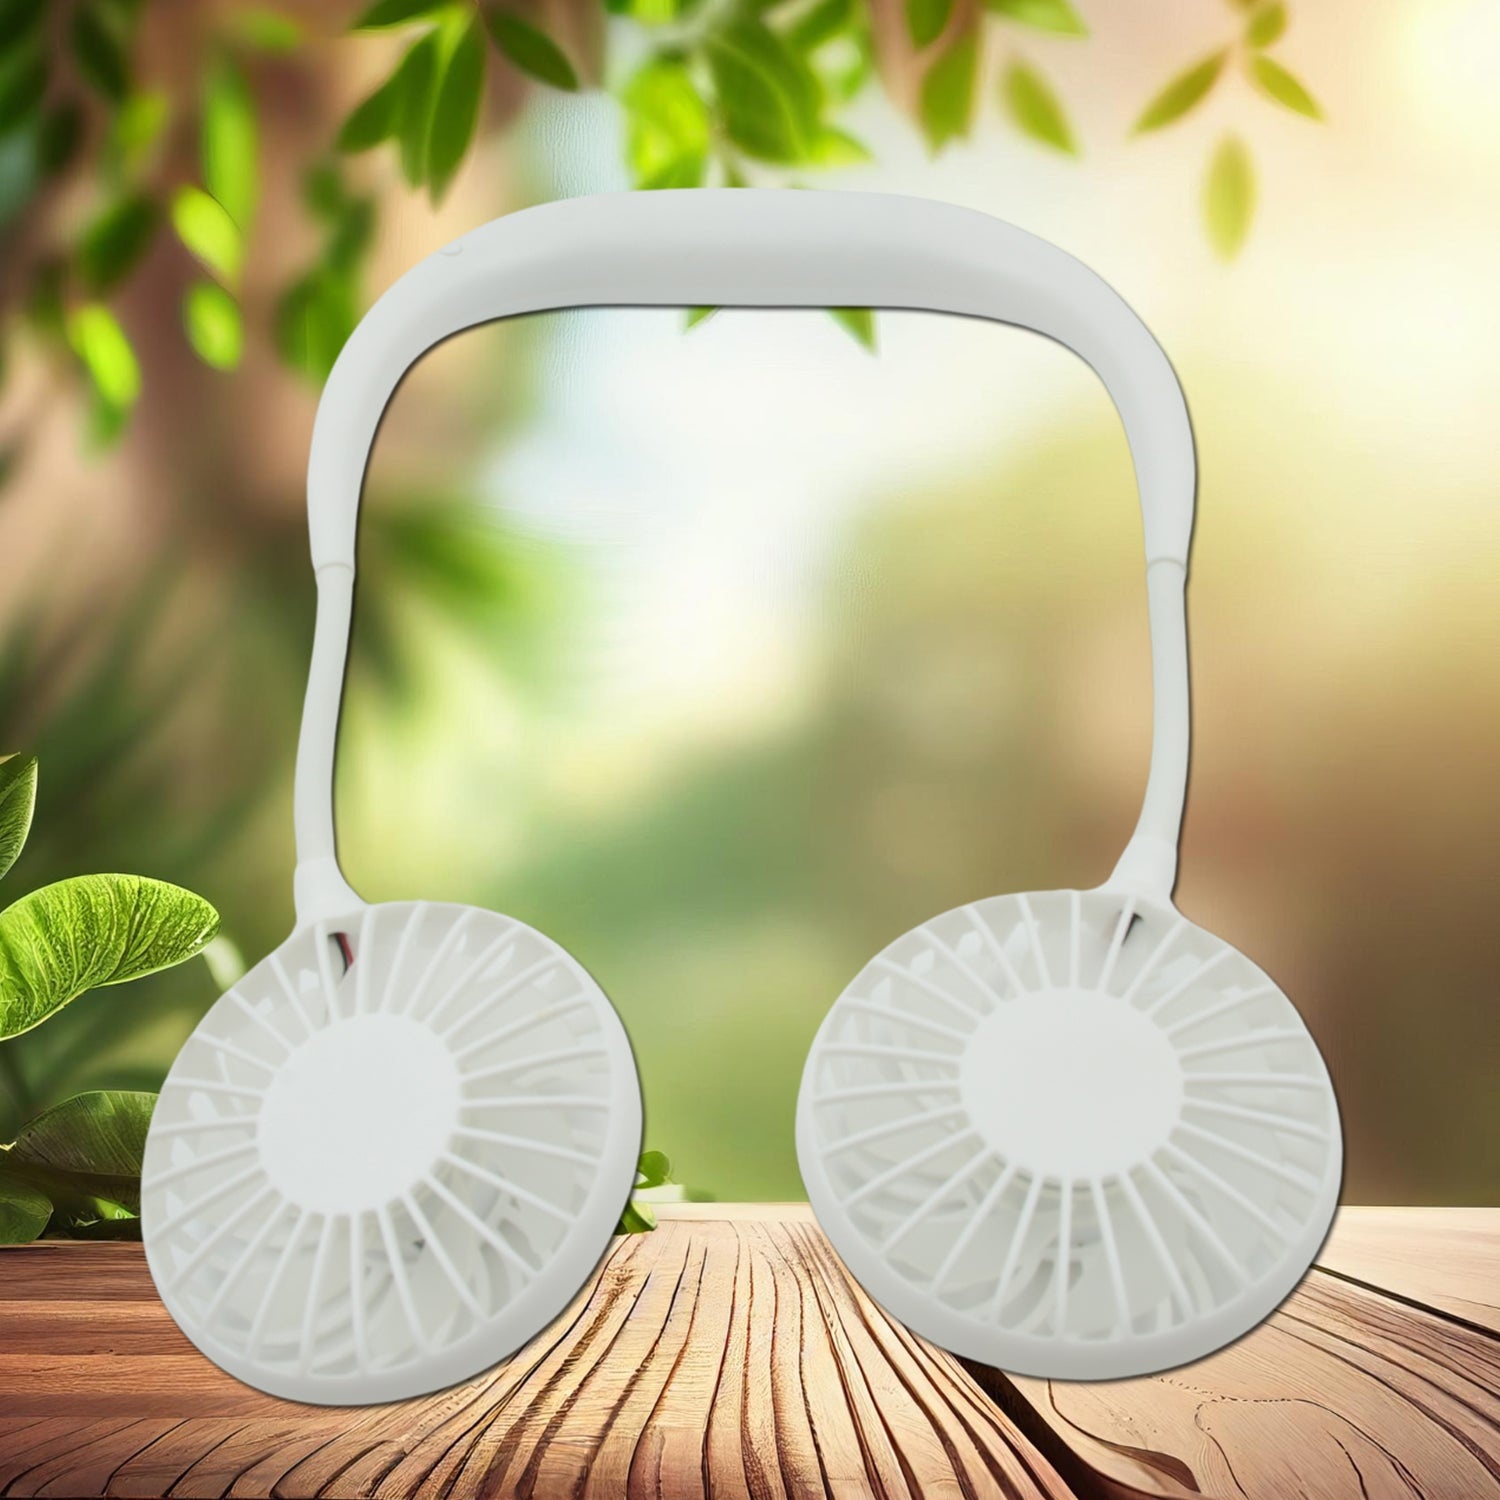
USB Rechargeable Wearable Neckband Fan
0896 Portable Fan USB Rechargeable Mini Hand Free Personal Fan Adjustable Speed Wearable Neckband Fan for Camping Traveling Office Room Outdoor (1 Pc) Description:- HAND FREE NECK FAN This portable neck fan is designed to free your hands anywhere. When going out in hot weather, let it hanging around your neck, it will bring you cool and the fashion style let you look so cool. Hand free design make it so suitable for camping traveling or hanging in kids stroller, that make you have hands to take more other things. Hands-Free - Neckband fan is designed to be worn around the neck and take it everywhere, no need to hold regular portable Mini USB fan. Cool All Summer! Neck hanging fan is perfect for personal cooling on-the-go, camping, trips, office, church, home, makeup, watching sports etc. 360Â° Rotating - Two fans can 360Â° flexible rotate, which allow you to adjust the best wind direction, can be used as a desk fan or a neck fan. You won't feel uncomfortable or tied when you hang the fan for a long time, thanks to its lightweight, soft and skin-friendly silicone material of the handle. A wonderful summer gift for your friends and families. Adjustable Speeds - Wearable neck USB fan is available with Low / Medium / High speed levels to meet your individual needs. Looks so cool Anywhere, Anytime. USB Rechargeable Fan - Built-in rechargeable lithium battery, USB interface is convenient for charging. Owing to different speed, the working time is 2–6 hours (depending on the use of wind speed). You can take it everywhere. Hands-free fan - prefect for indoor and outdoor activities. Neck Hanging Fan - For long-haired people, please tie the hair when wearing the fan to prevent it from being stirred into the fan. If you are not satisfied after receiving the product, please feel free to contact us. Dimension:- Vol. Weight (Gm) :- 330 Product Weight (Gm) :- 225 Ship Weight (Gm) :- 330 Length (Cm) :- 20 Breadth (Cm) :- 20 Height (Cm) :- 4
Category: Home & Garden > Household Appliances > Climate Control Appliances > Fans > Powered Hand Fans & Misters